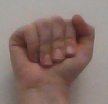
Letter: saad